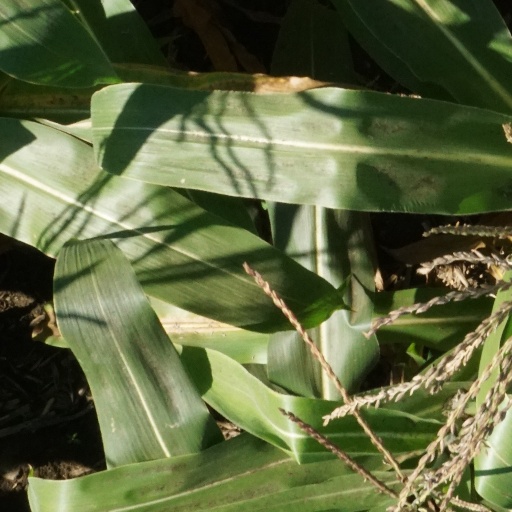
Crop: maize; corn